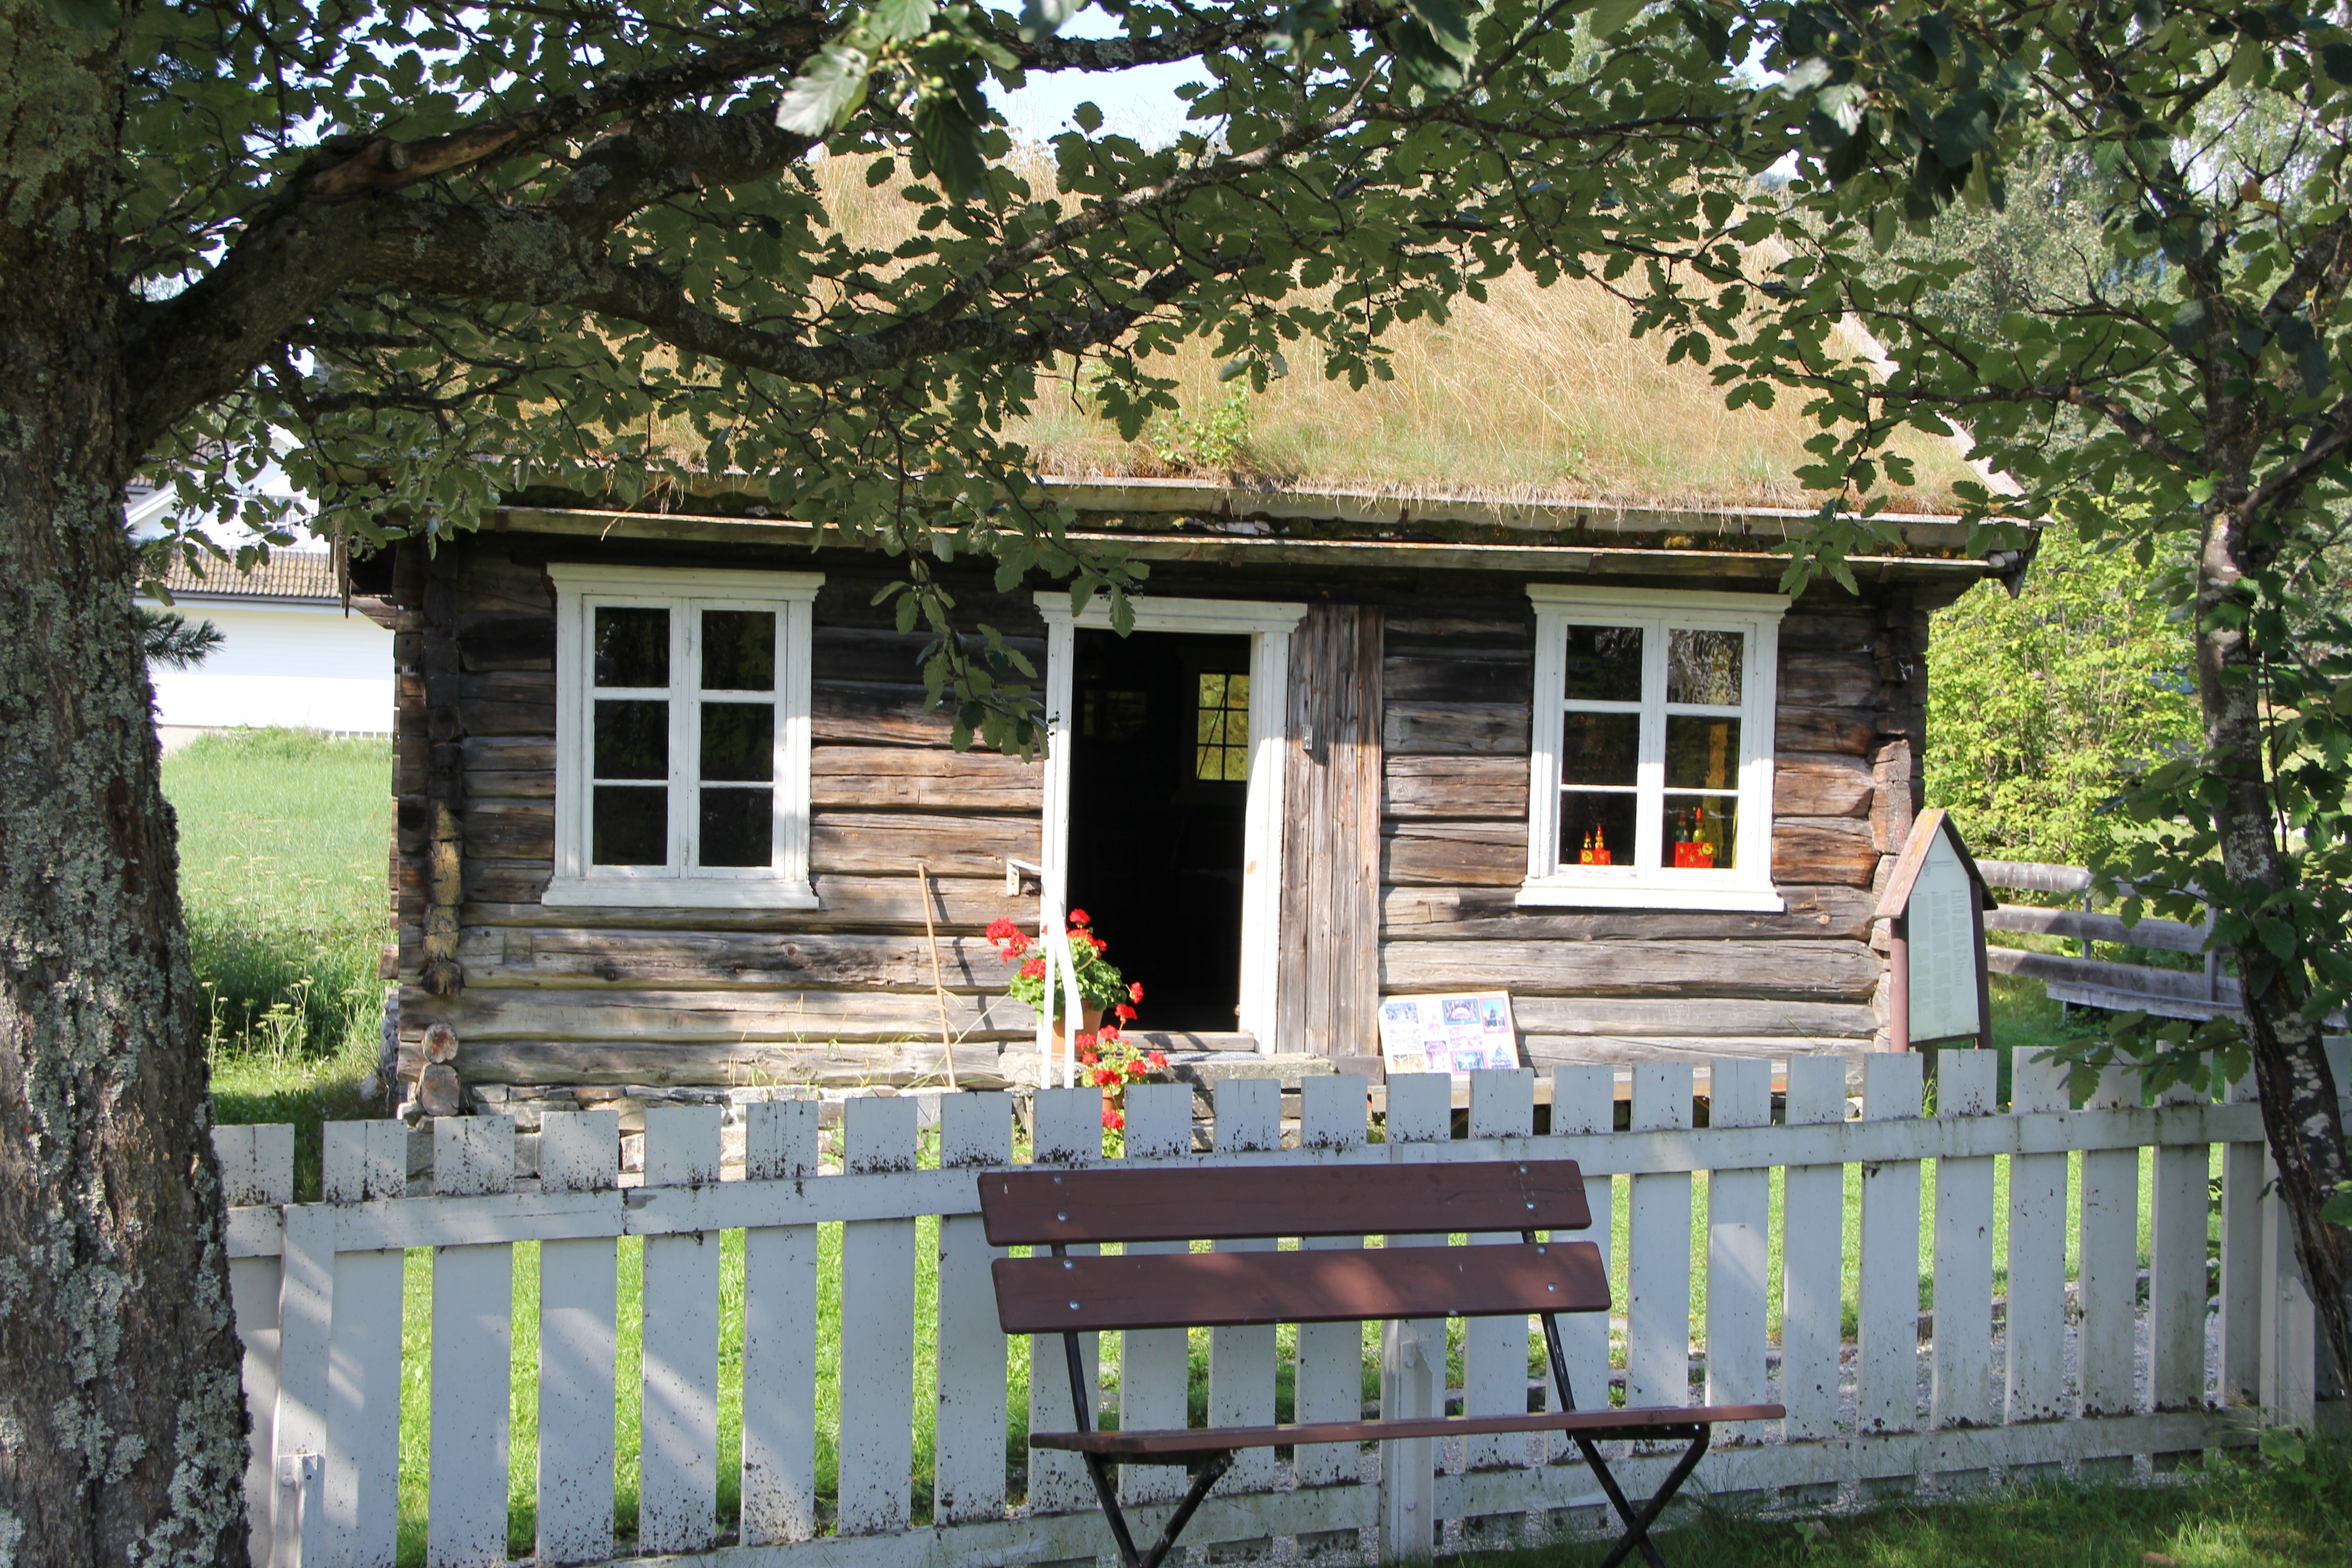
nature, wood, villa, house, building, home, porch, cottage, holiday, backyard, property, farmhouse, estate, log cabin, yard, norway, real estate, outdoor structure